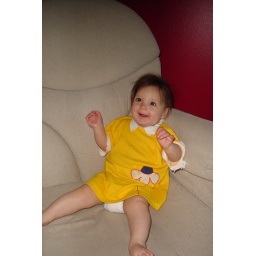
Mini Me in her 70's yellow dress